Alamogordo, New Mexico

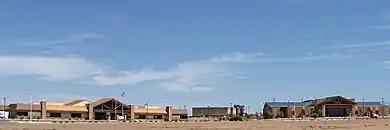
Buildings in Alamogordo: PreCheck headquarters, Aviator 10 Theater, and the US Department of Agriculture / Forest Service building.

Previously Alamogordo had a German community due to the presence of the German Air Force at Holloman Air Force Base; in 1992 that air force made Holloman its main pilot training center in the United States. Holloman was chosen due to its weather conditions. There was a subdivision called "Little Germany" with houses that had German-style electrical outlets. The Deutsche Schule Alamogordo educated German children, as did the local schools. Additionally area supermarkets had German cuisine.